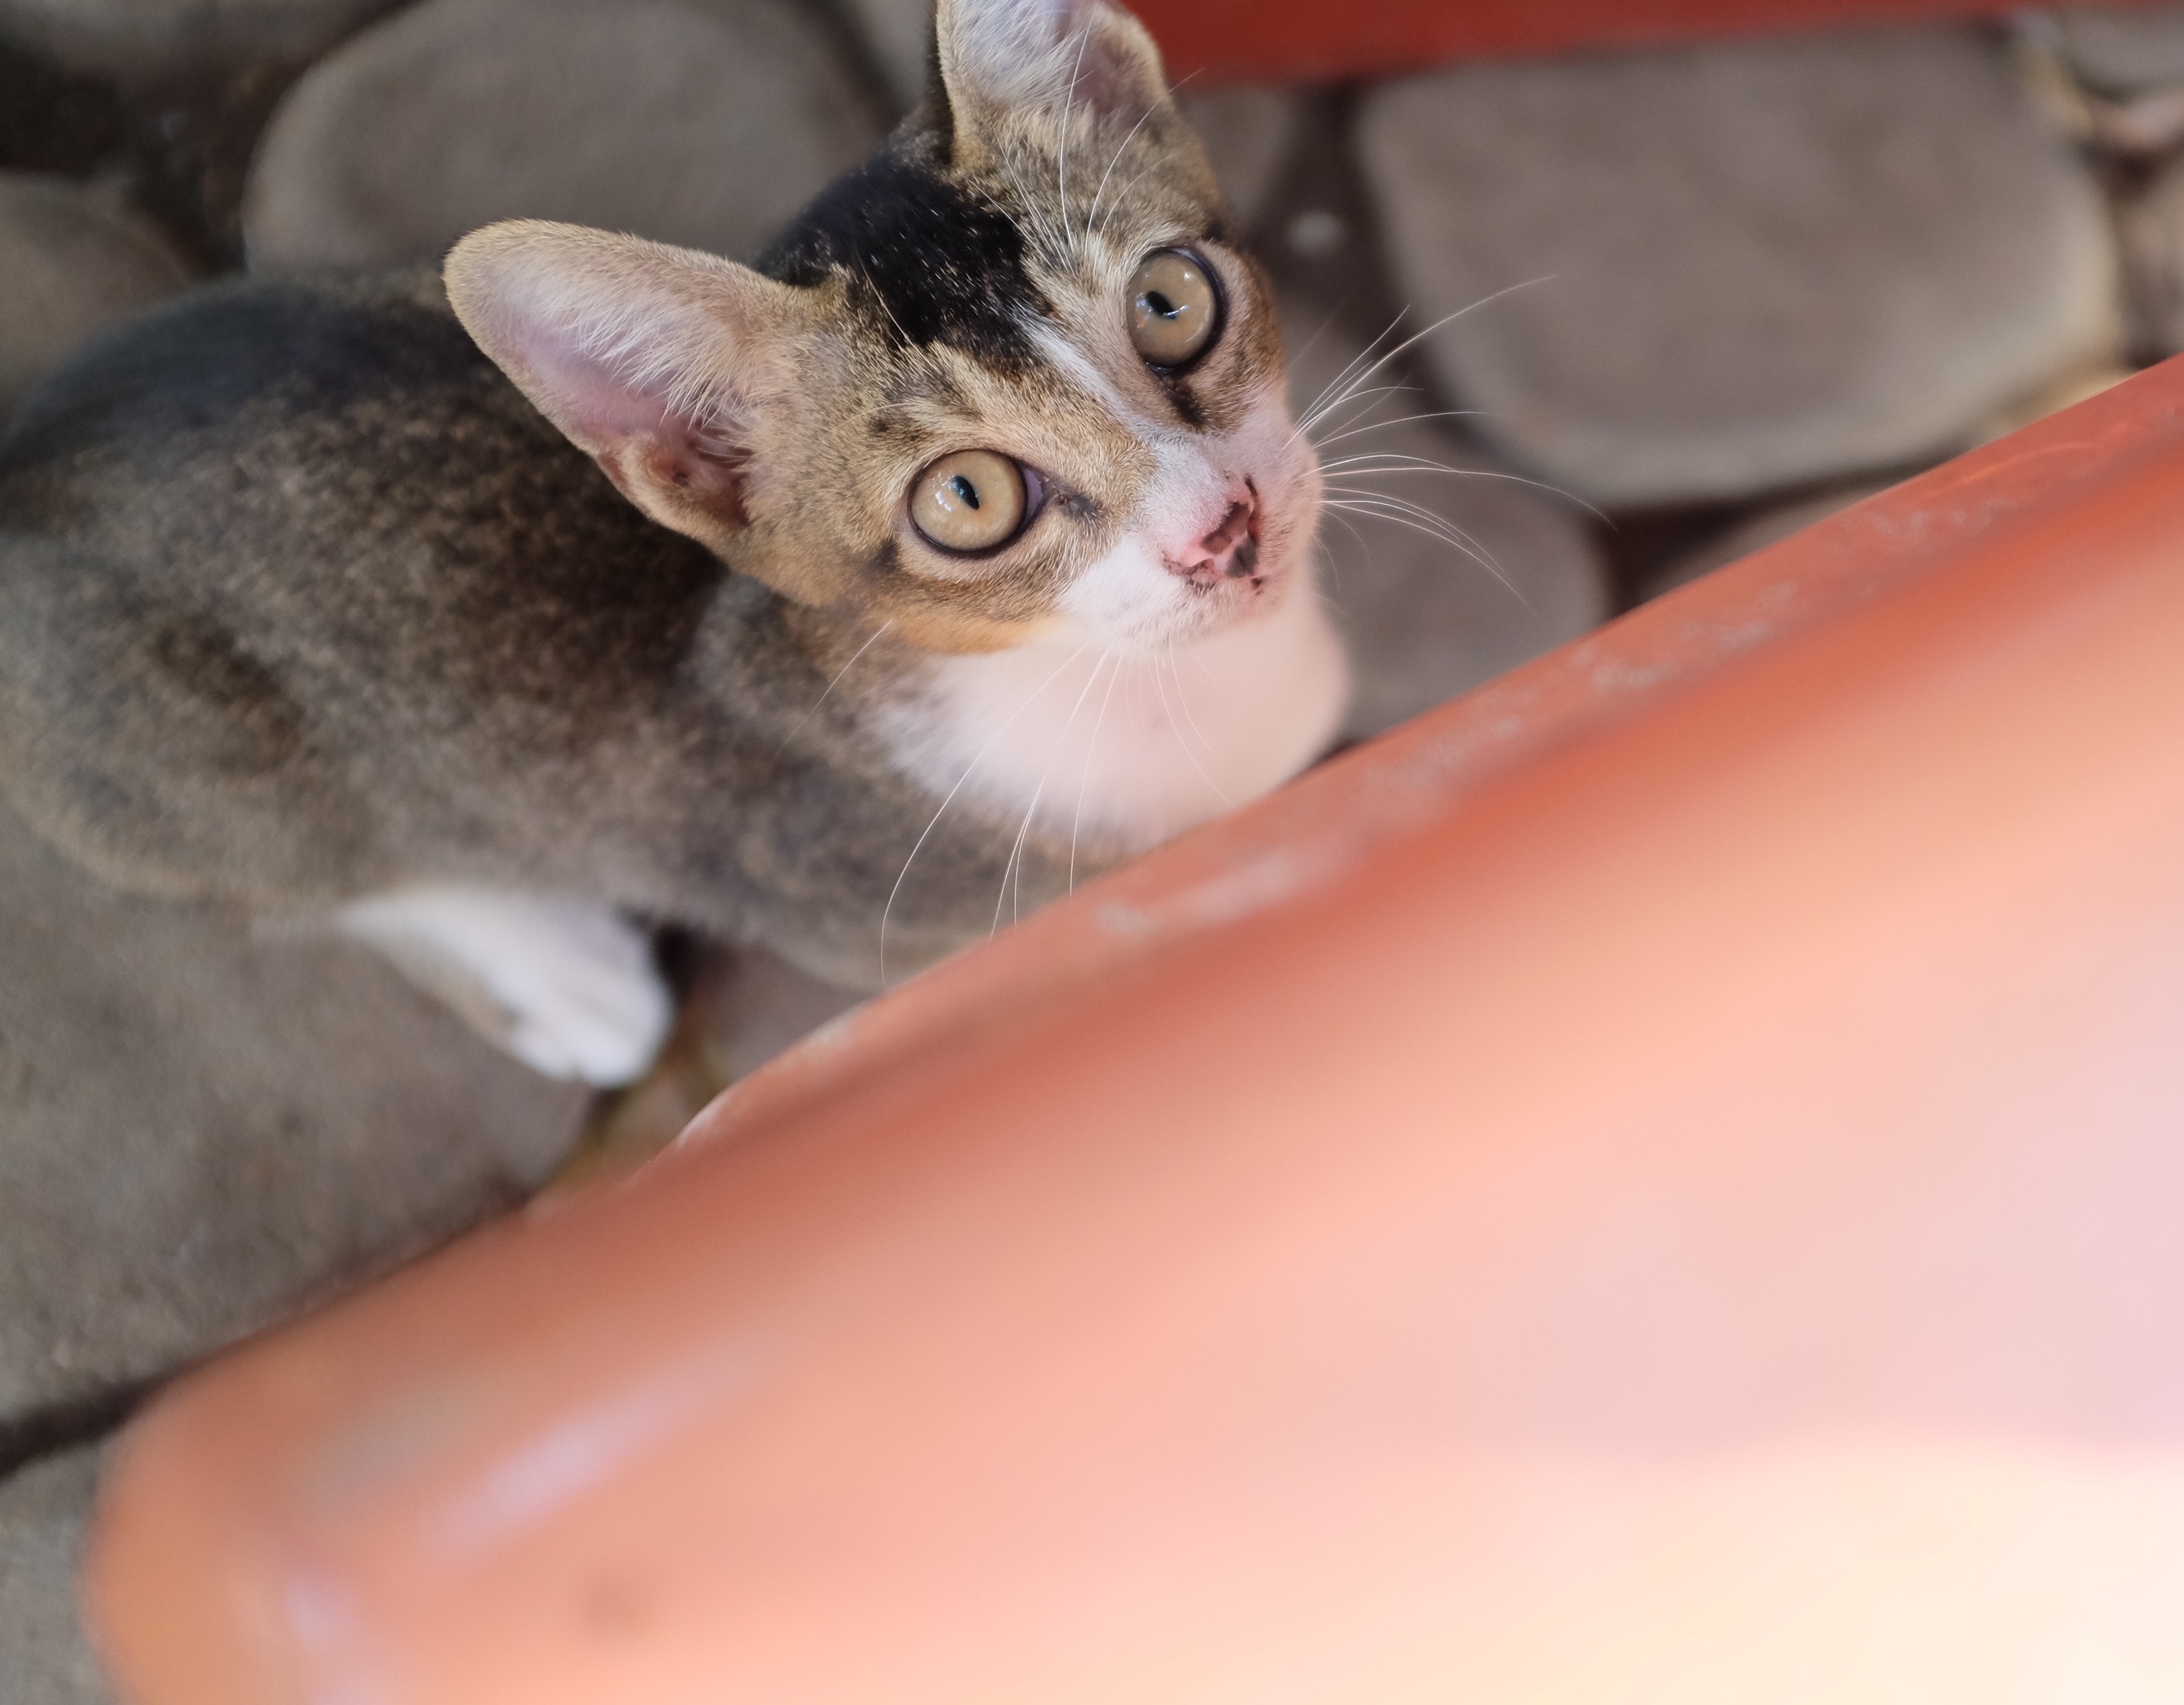
kitten, cat, mammal, close up, nose, whiskers, vertebrate, singapura, small to medium sized cats, cat like mammal, domestic short haired cat